James W. Marshall

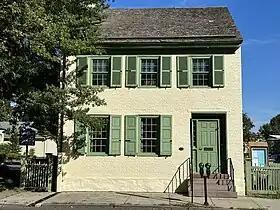
The James W. Marshall House, former residence of Marshall family in Lambertville, New Jersey

James Wilson Marshall, of English descent, was born to Philip Marshall and Sarah Wilson (married 1808) at the family homestead in Hopewell Township, New Jersey (then part of Hunterdon County, New Jersey, currently part of Mercer County) on October 8, 1810. The family homestead was known as the Round Mountain Farm and is still known as Marshalls Corner. He was the oldest of four children, and the only male. In 1816, the Marshall family relocated to nearby Lambertville, where Philip constructed a still-surviving house on approximately five acres of land.